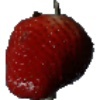
Label: Strawberry 1